Arthur, Tennessee

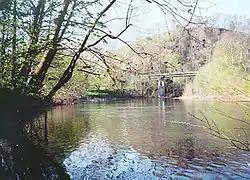
The Powell River in Arthur.

The Powell River travels through the Arthur. The river flooded the area in March 1826.